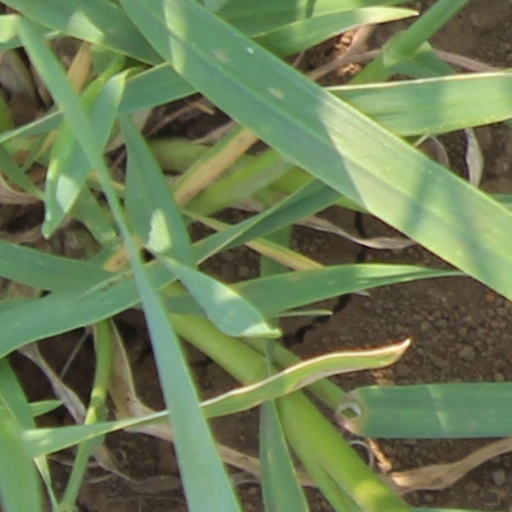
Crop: wheat